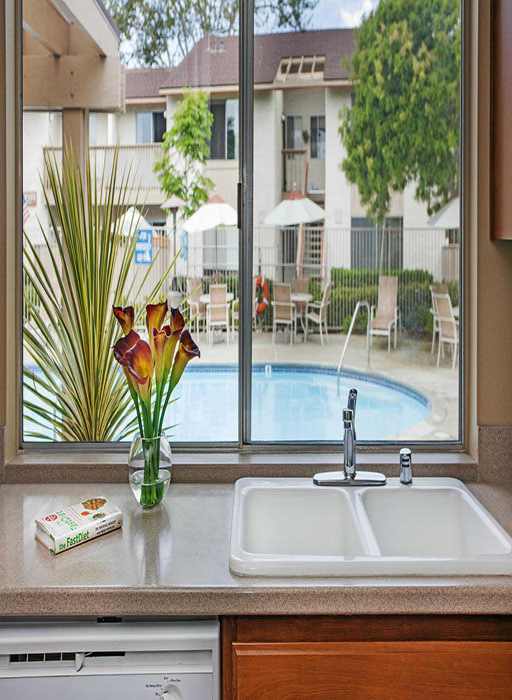
find the right floor plan for you